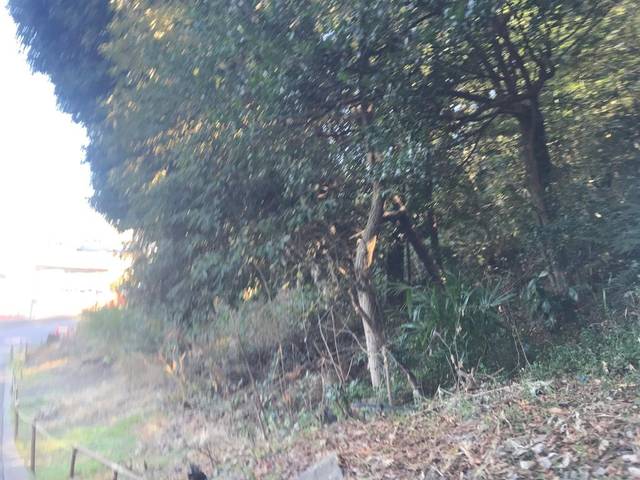
Region: Japan
Coordinates: 35.806, 139.611